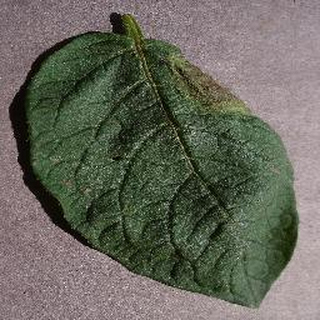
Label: potato_late_blight